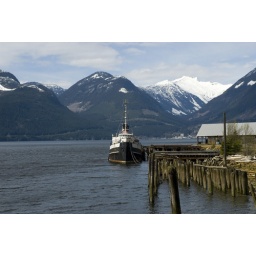
A semi abandoned boat on the river near Squamish B.C. Canada